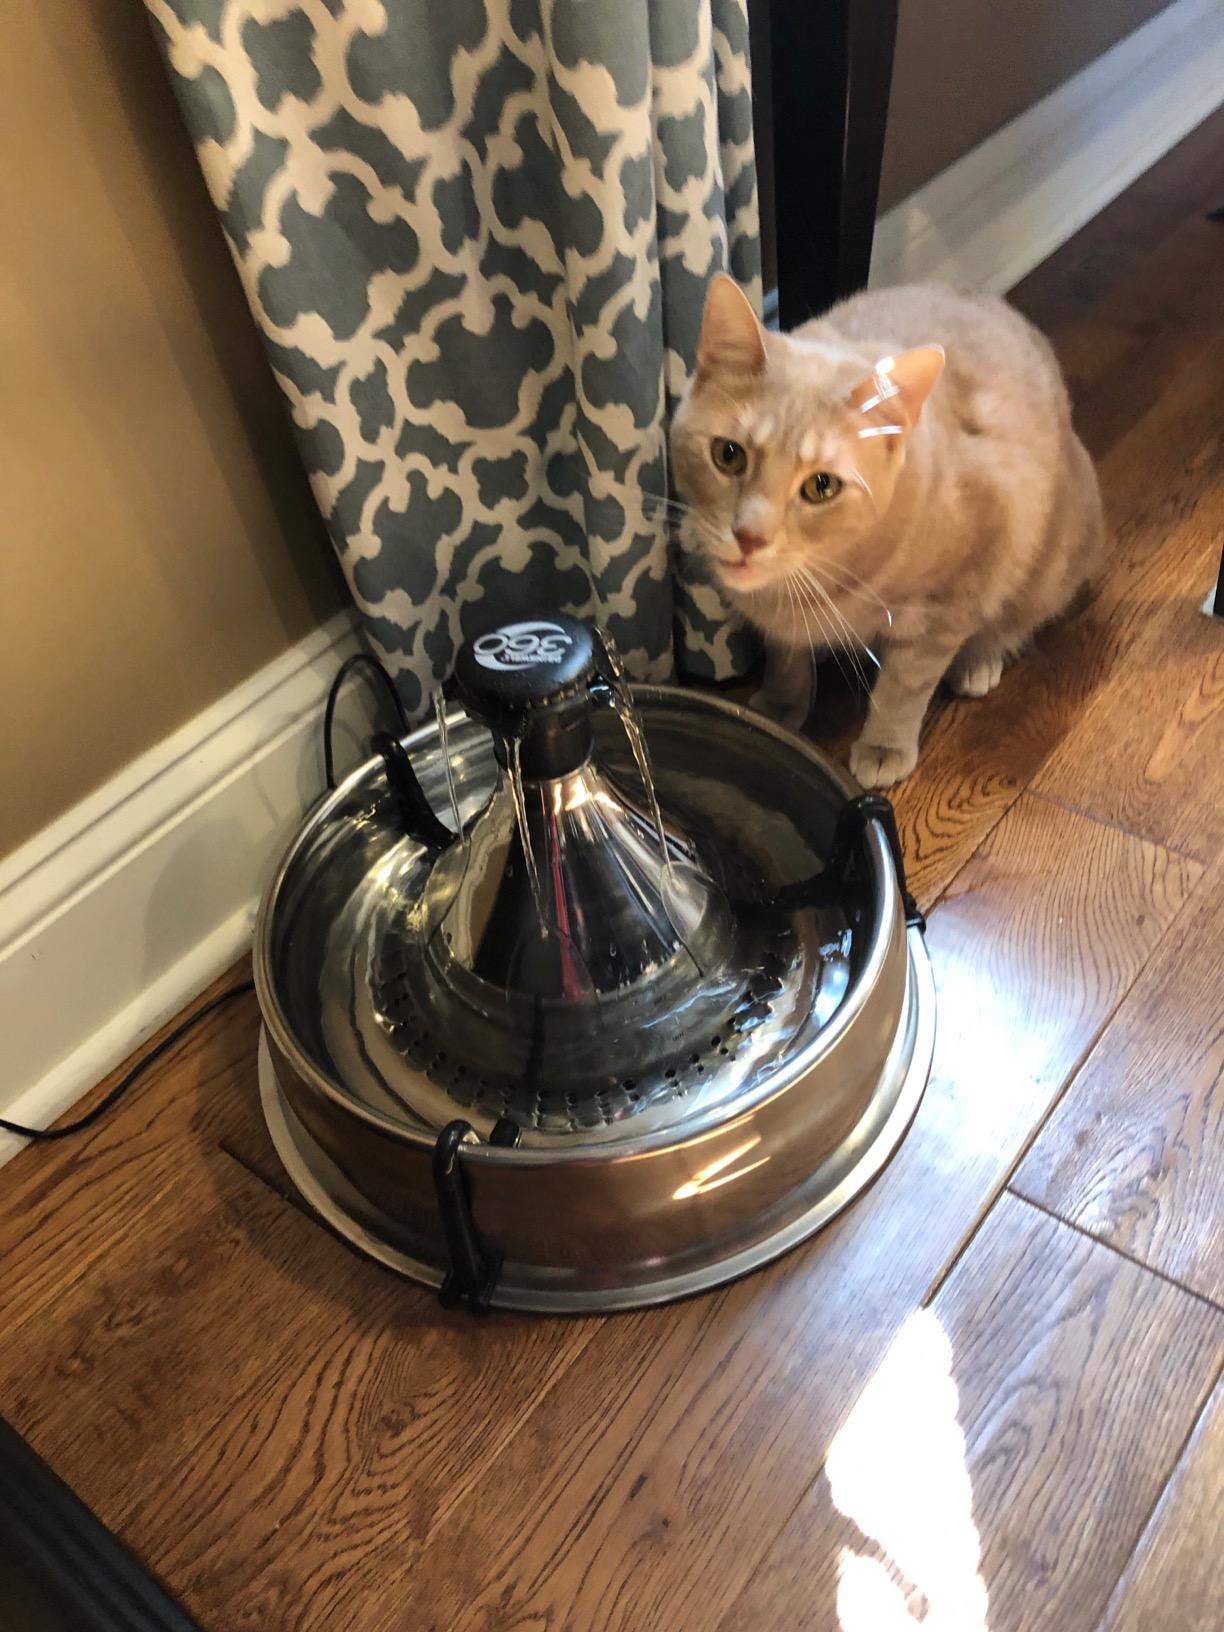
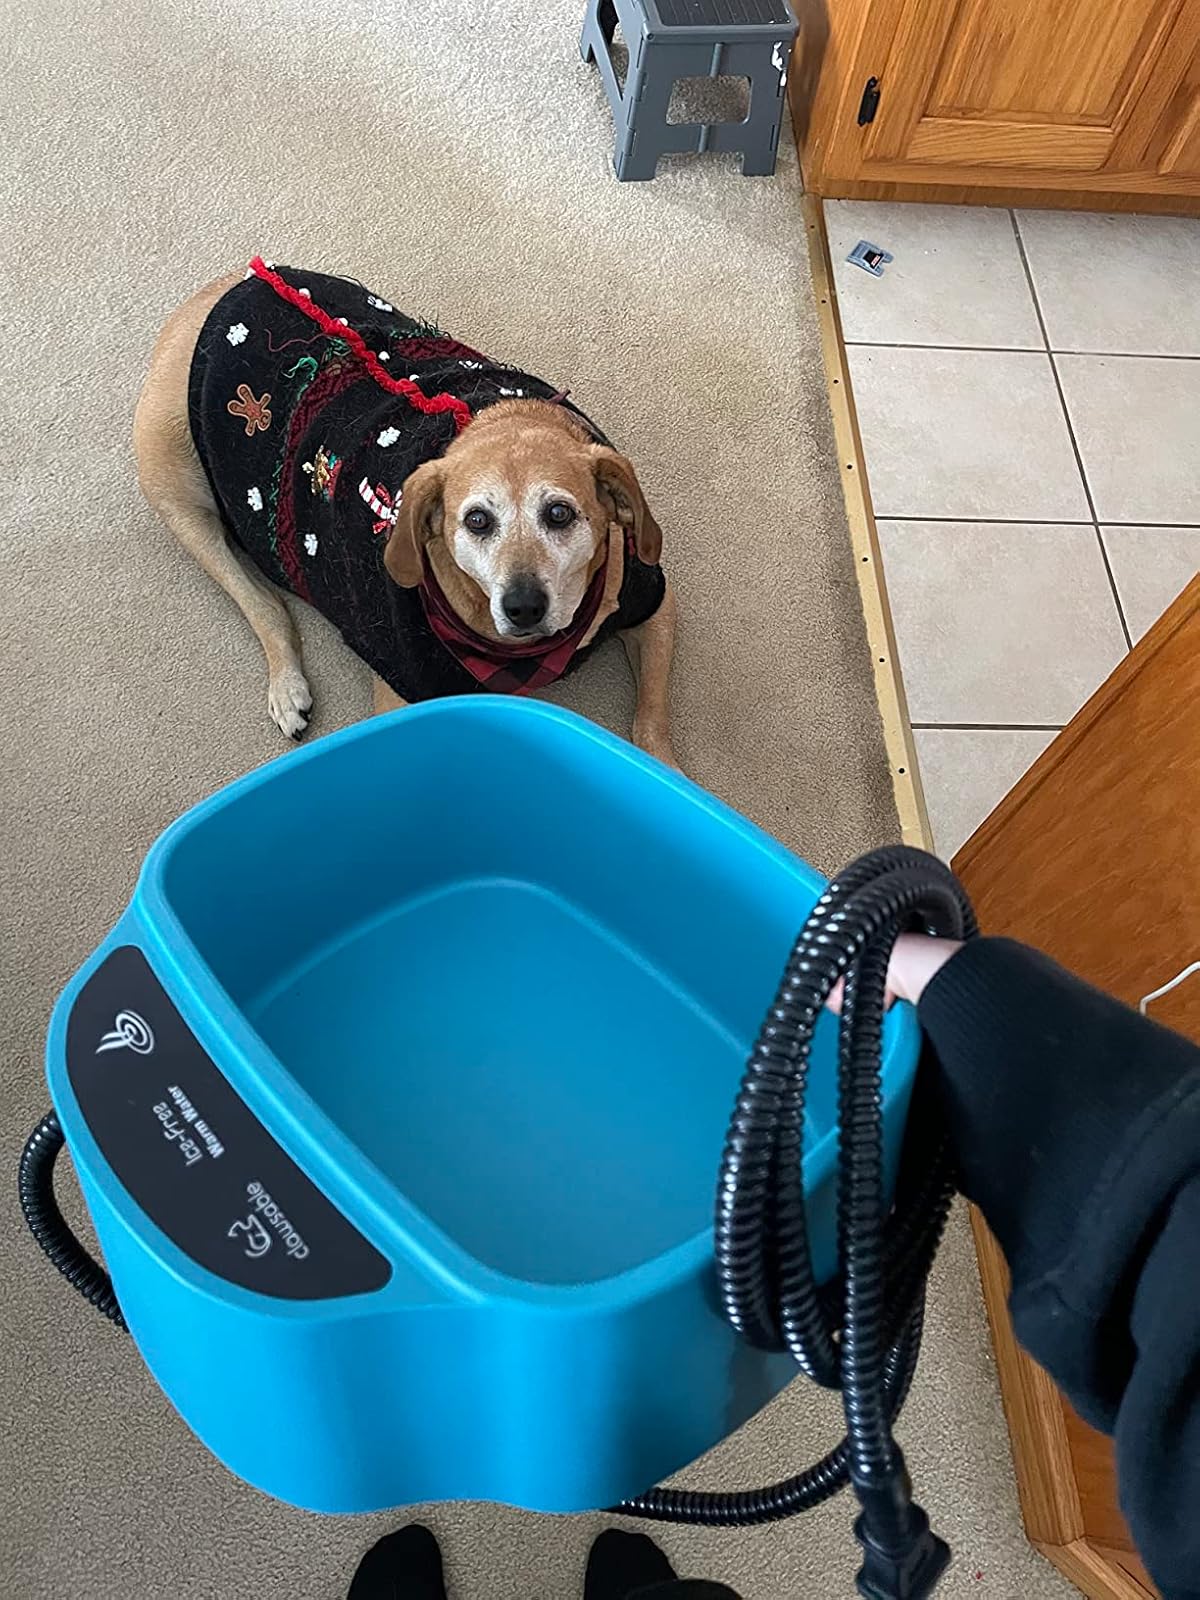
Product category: items_bowl
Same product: no